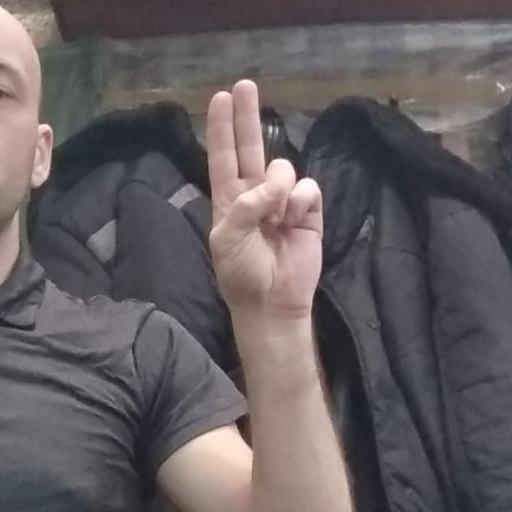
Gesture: two_up